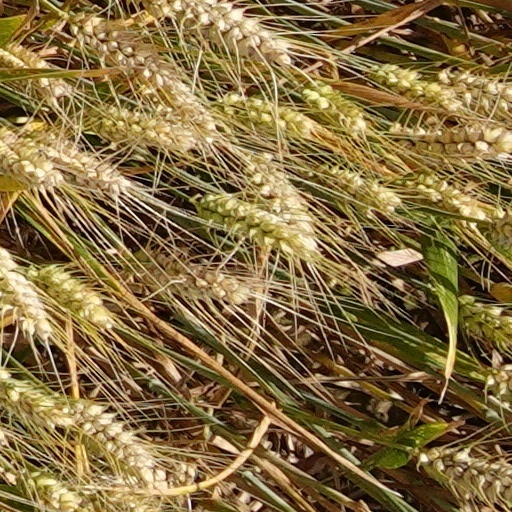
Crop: wheat